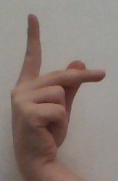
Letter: dha